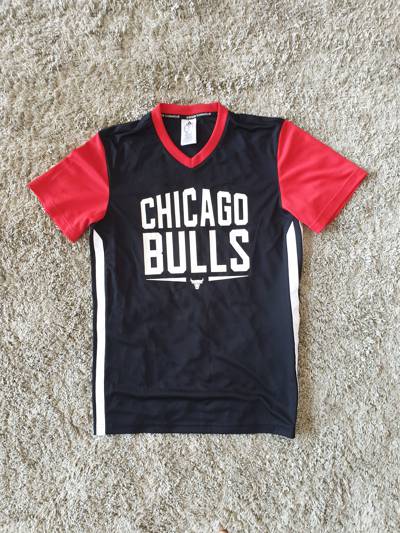
Waste category: clothes